Azerbaijanis

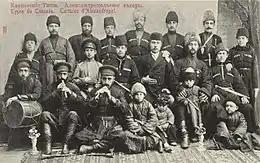
Russian Empire postcard depicting Tatars (i.e. Azerbaijanis) from Alexandropol (Gyumri)

After the collapse of the Russian Empire during World War I, the short-lived Transcaucasian Democratic Federative Republic was declared, constituting what are the present-day republics of Azerbaijan, Georgia, and Armenia. This was followed by March Days massacres that took place between 30 March and 2 April 1918 in the city of Baku and adjacent areas of the Baku Governorate of the Russian Empire. When the republic dissolved in May 1918, the leading Musavat party adopted the name "Azerbaijan" for the newly established Azerbaijan Democratic Republic, which was proclaimed on 27 May 1918, for political reasons, even though the name of "Azerbaijan" had been used to refer to the adjacent region of contemporary northwestern Iran. The ADR was the first modern parliamentary republic in the Turkic world and Muslim world. Among the important accomplishments of the Parliament was the extension of suffrage to women, making Azerbaijan the first Muslim nation to grant women equal political rights with men. Another important accomplishment of ADR was the establishment of Baku State University, which was the first modern-type university founded in Muslim East.